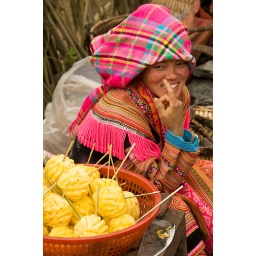
colorful Flower Hmong woman selling pineapples in the market in Cau Son, Vietnam